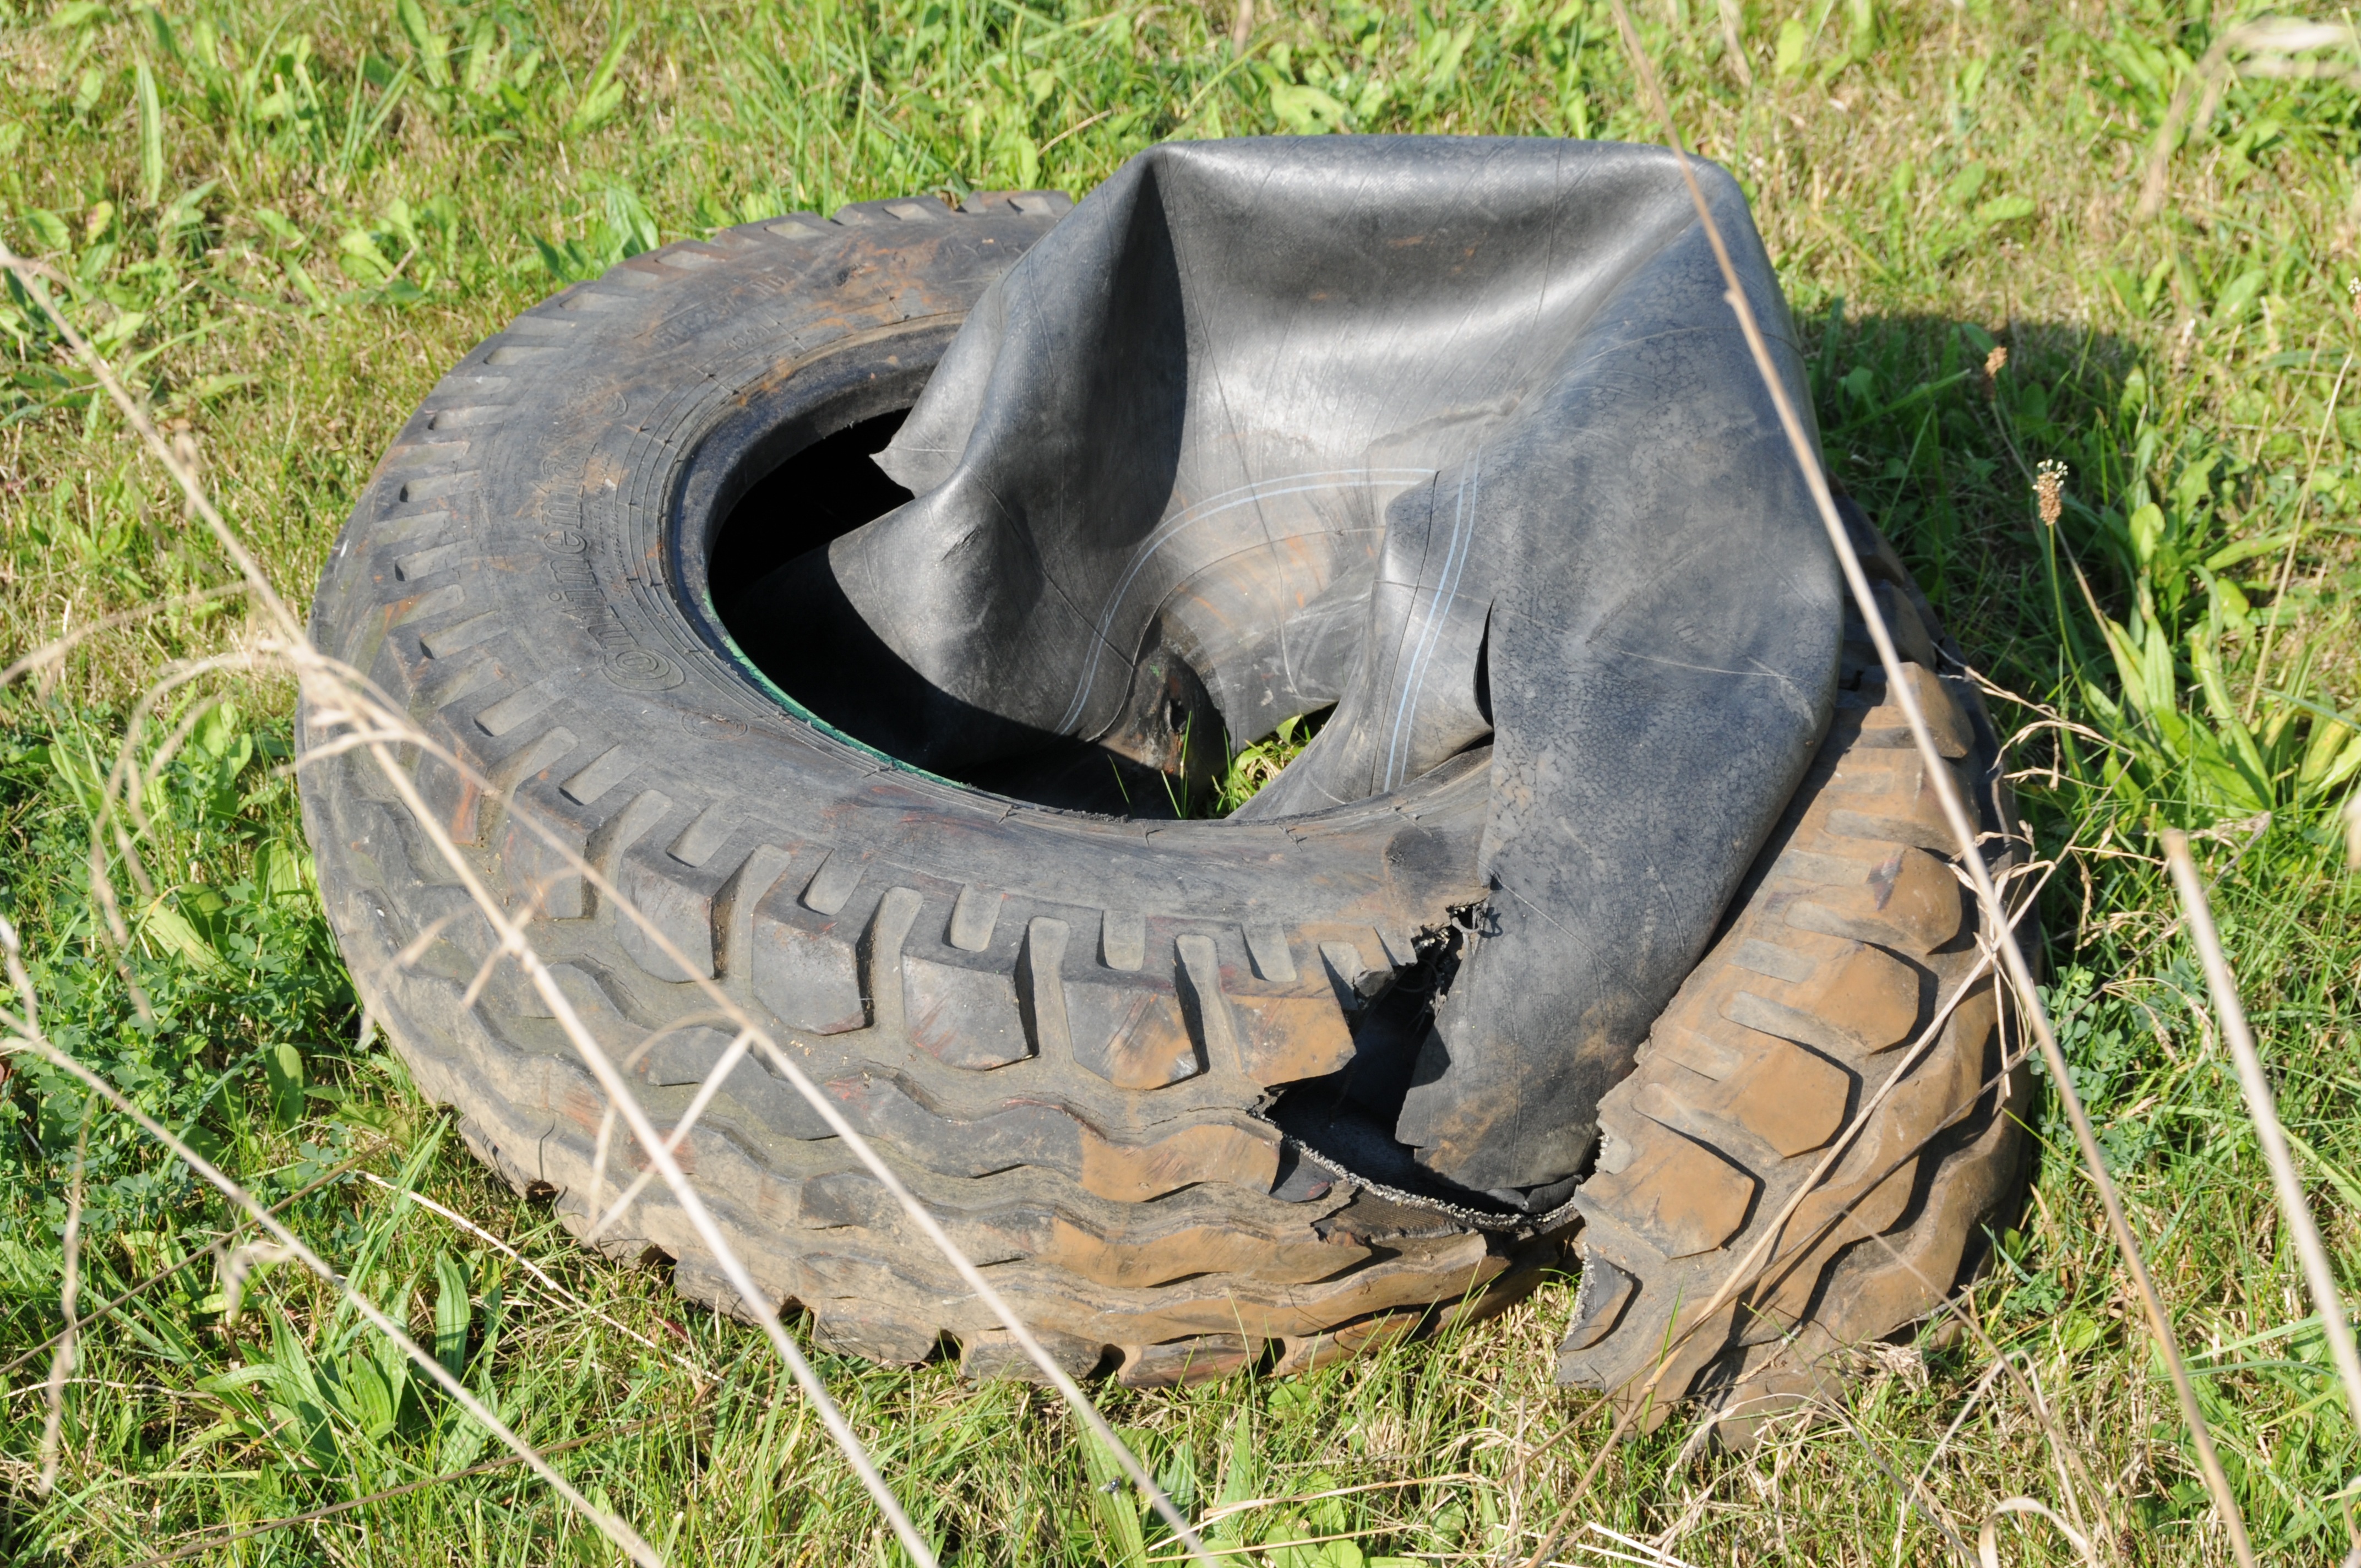
lawn, wheel, mud, soil, auto, black, tire, grey, waste, garbage, pollution, rubber, mature, altreifen, man made object, automotive tire, natural rubber